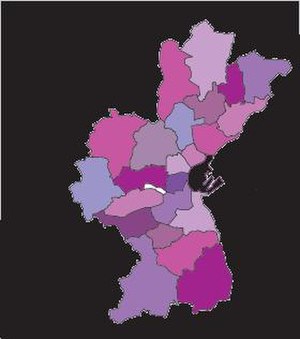
Aarhus Centrum
Aarhus C i forhold til resten af kommunen.
Århus bydele
Aarhus Centrum betegner det centrale Aarhus inklusiv Havnen, Marselisborg i syd, Langenæs og nogenlunde afgrænset af Vestre Ringgade og Trøjborgvej.